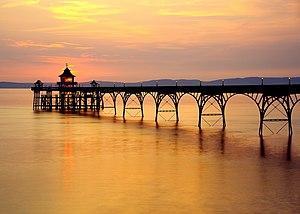
Clevedon Pier (jetée de Clevedon). Jetée classée près de Bristol en Angleterre. This is a photo of listed building number 1129687.